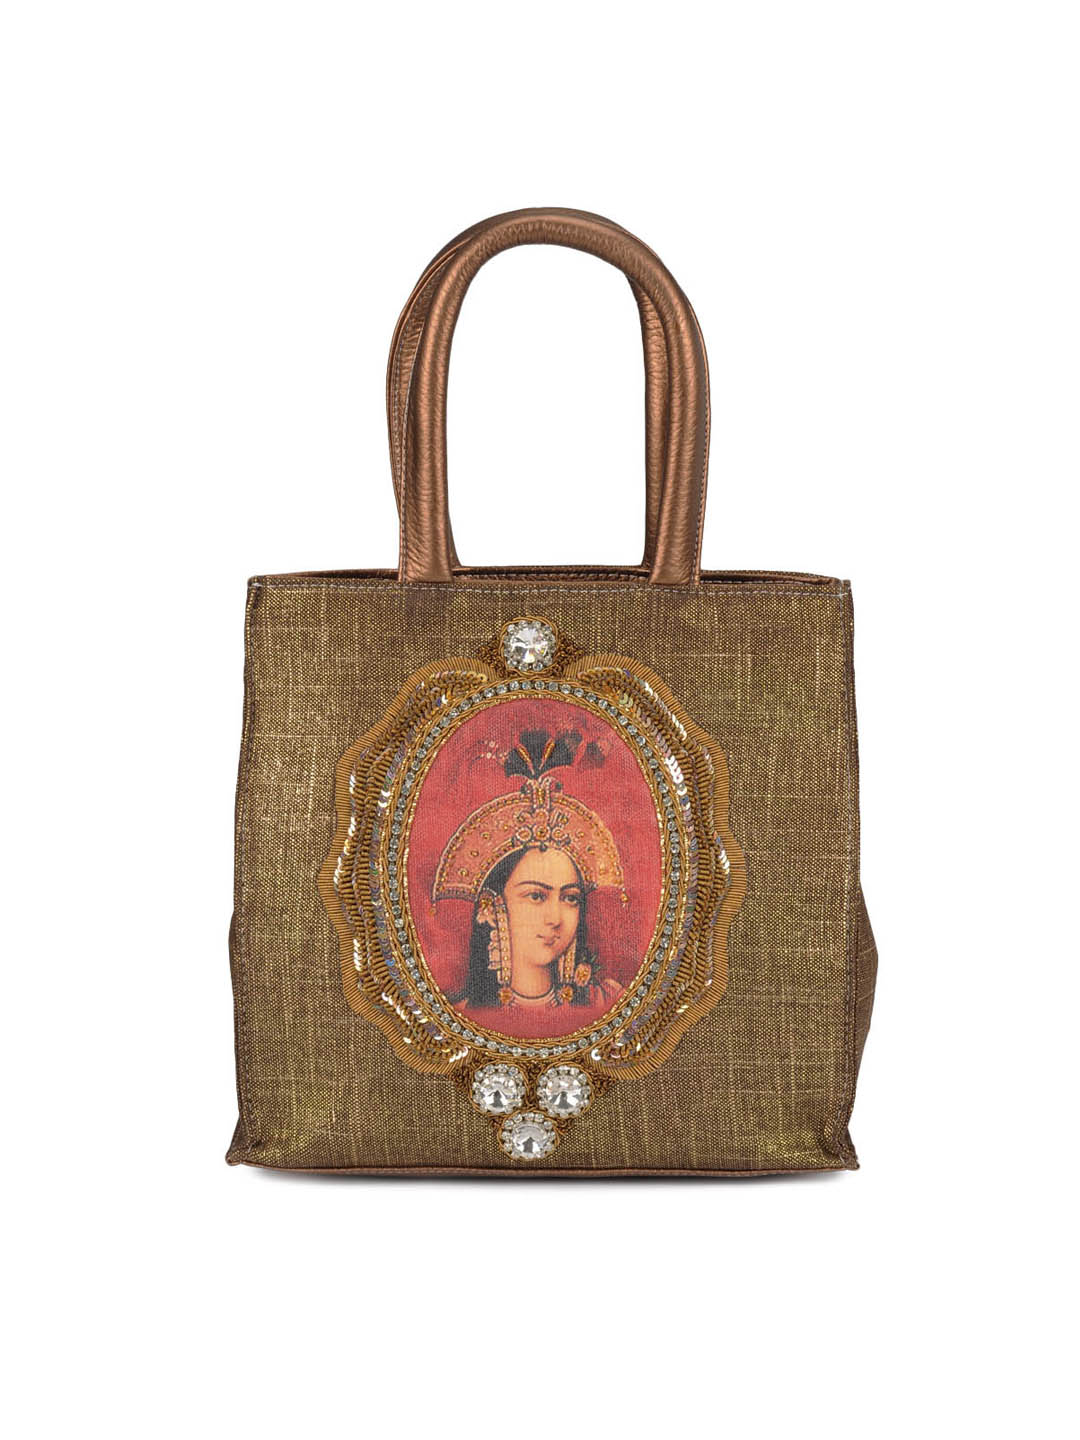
Rocia Women Gold Handbag
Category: Accessories / Bags / Handbags
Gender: Women
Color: Gold
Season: Summer 2012
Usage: Casual